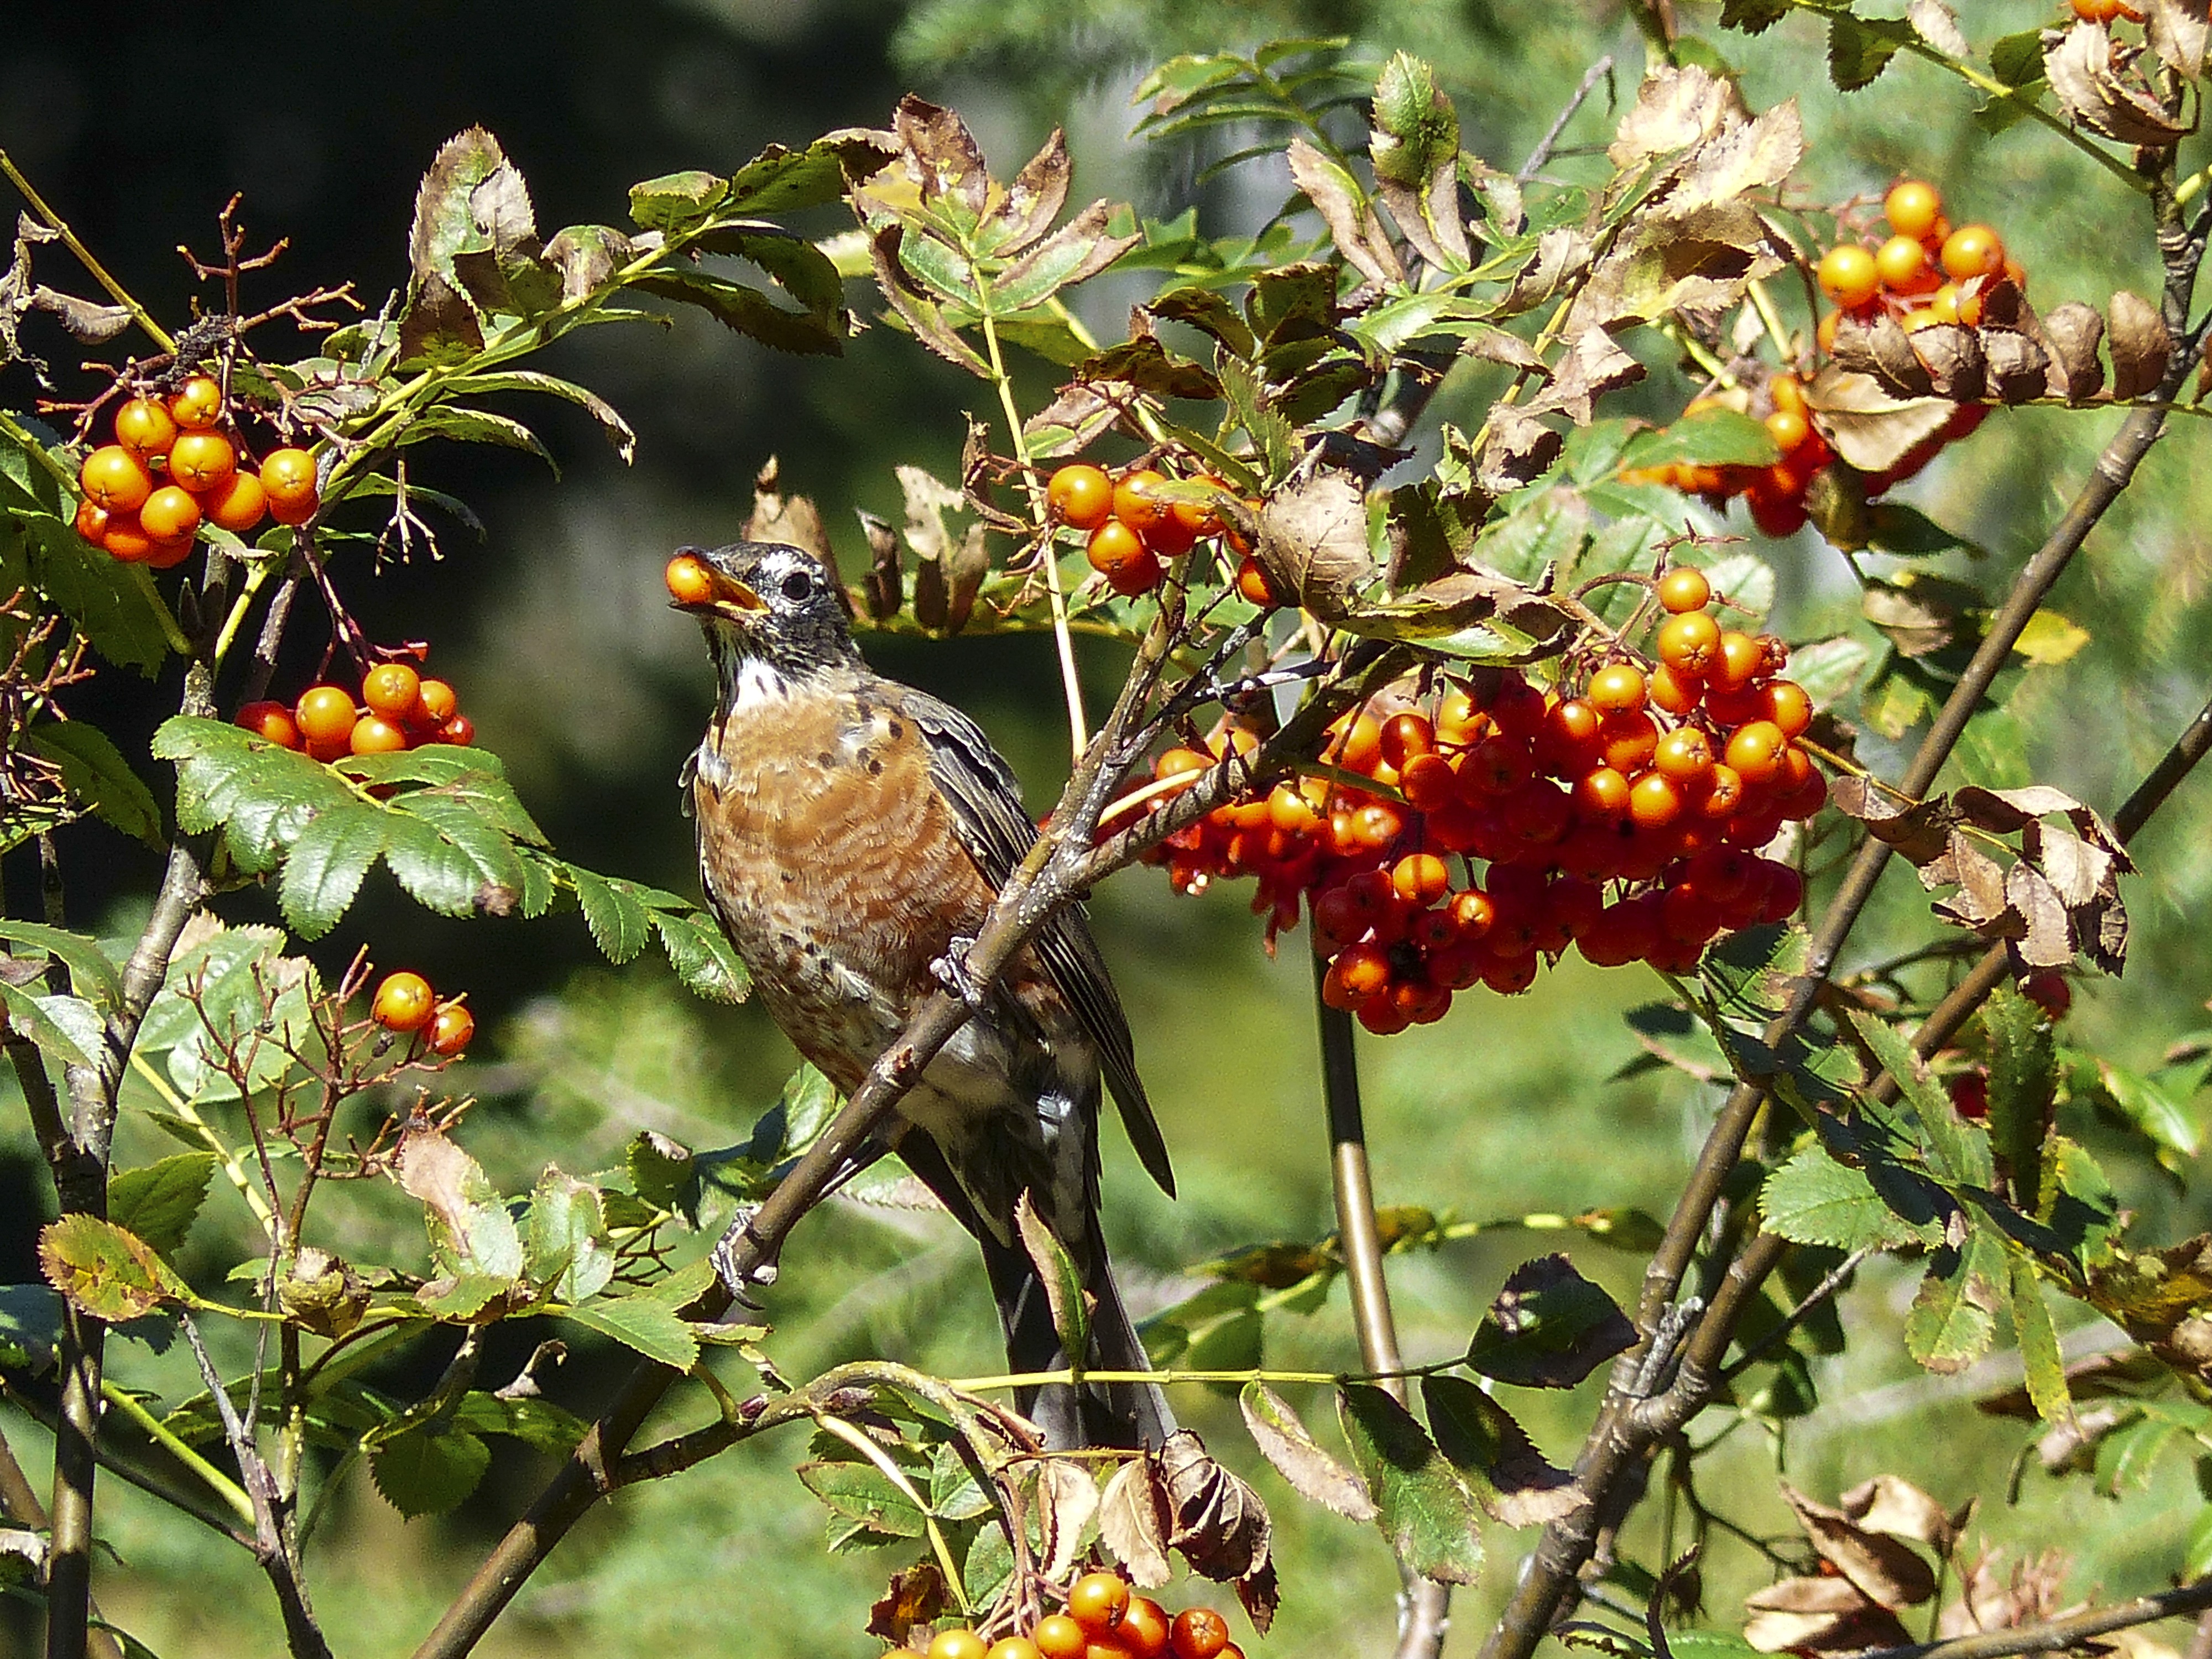
tree, nature, forest, branch, bird, plant, leaf, flower, animal, wildlife, produce, autumn, botany, garden, flora, fauna, wildflower, leaves, eating, shrub, feathered, rose hip, flowering plant, rowan berries, red robin, perching bird